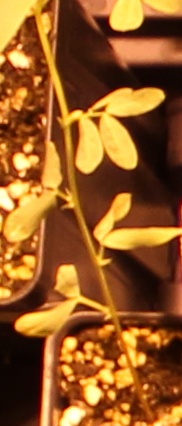
Label: Lentil